Webdings

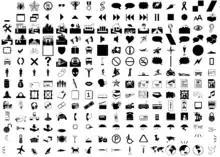
"Webdings" font sample showing the Webdings encoding

The man who created Webdings also created several other fonts including Comic Sans and Trebuchet MS. Webdings was created due to the demand of the new digital age; hence Connare was told to draft up a font that was "creative," "friendly" and "hand-drawn". Jennifer Niederst, author of "Web Design in a Nutshell: A Desktop Quick Reference," talks about Connare's work with type, including Webdings. Niederst states in her book, "These fonts have generous character spacing, large x-heights, and open, rounded features that make them better for online reading," which further comments on the kind of fonts Connare was told to create.